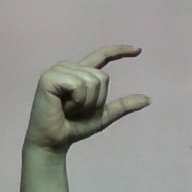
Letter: dal